2007 Liverpool City Council election

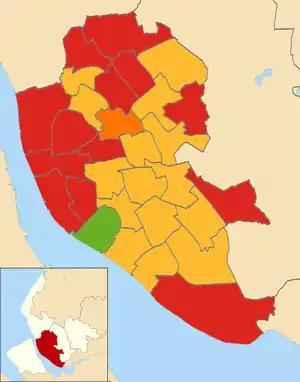
2007 local election results in Liverpool

Elections to Liverpool City Council were held on 3 May 2007. One third of the council was up for election and the Liberal Democrats kept overall control of the council. Overall turnout was 27.5%